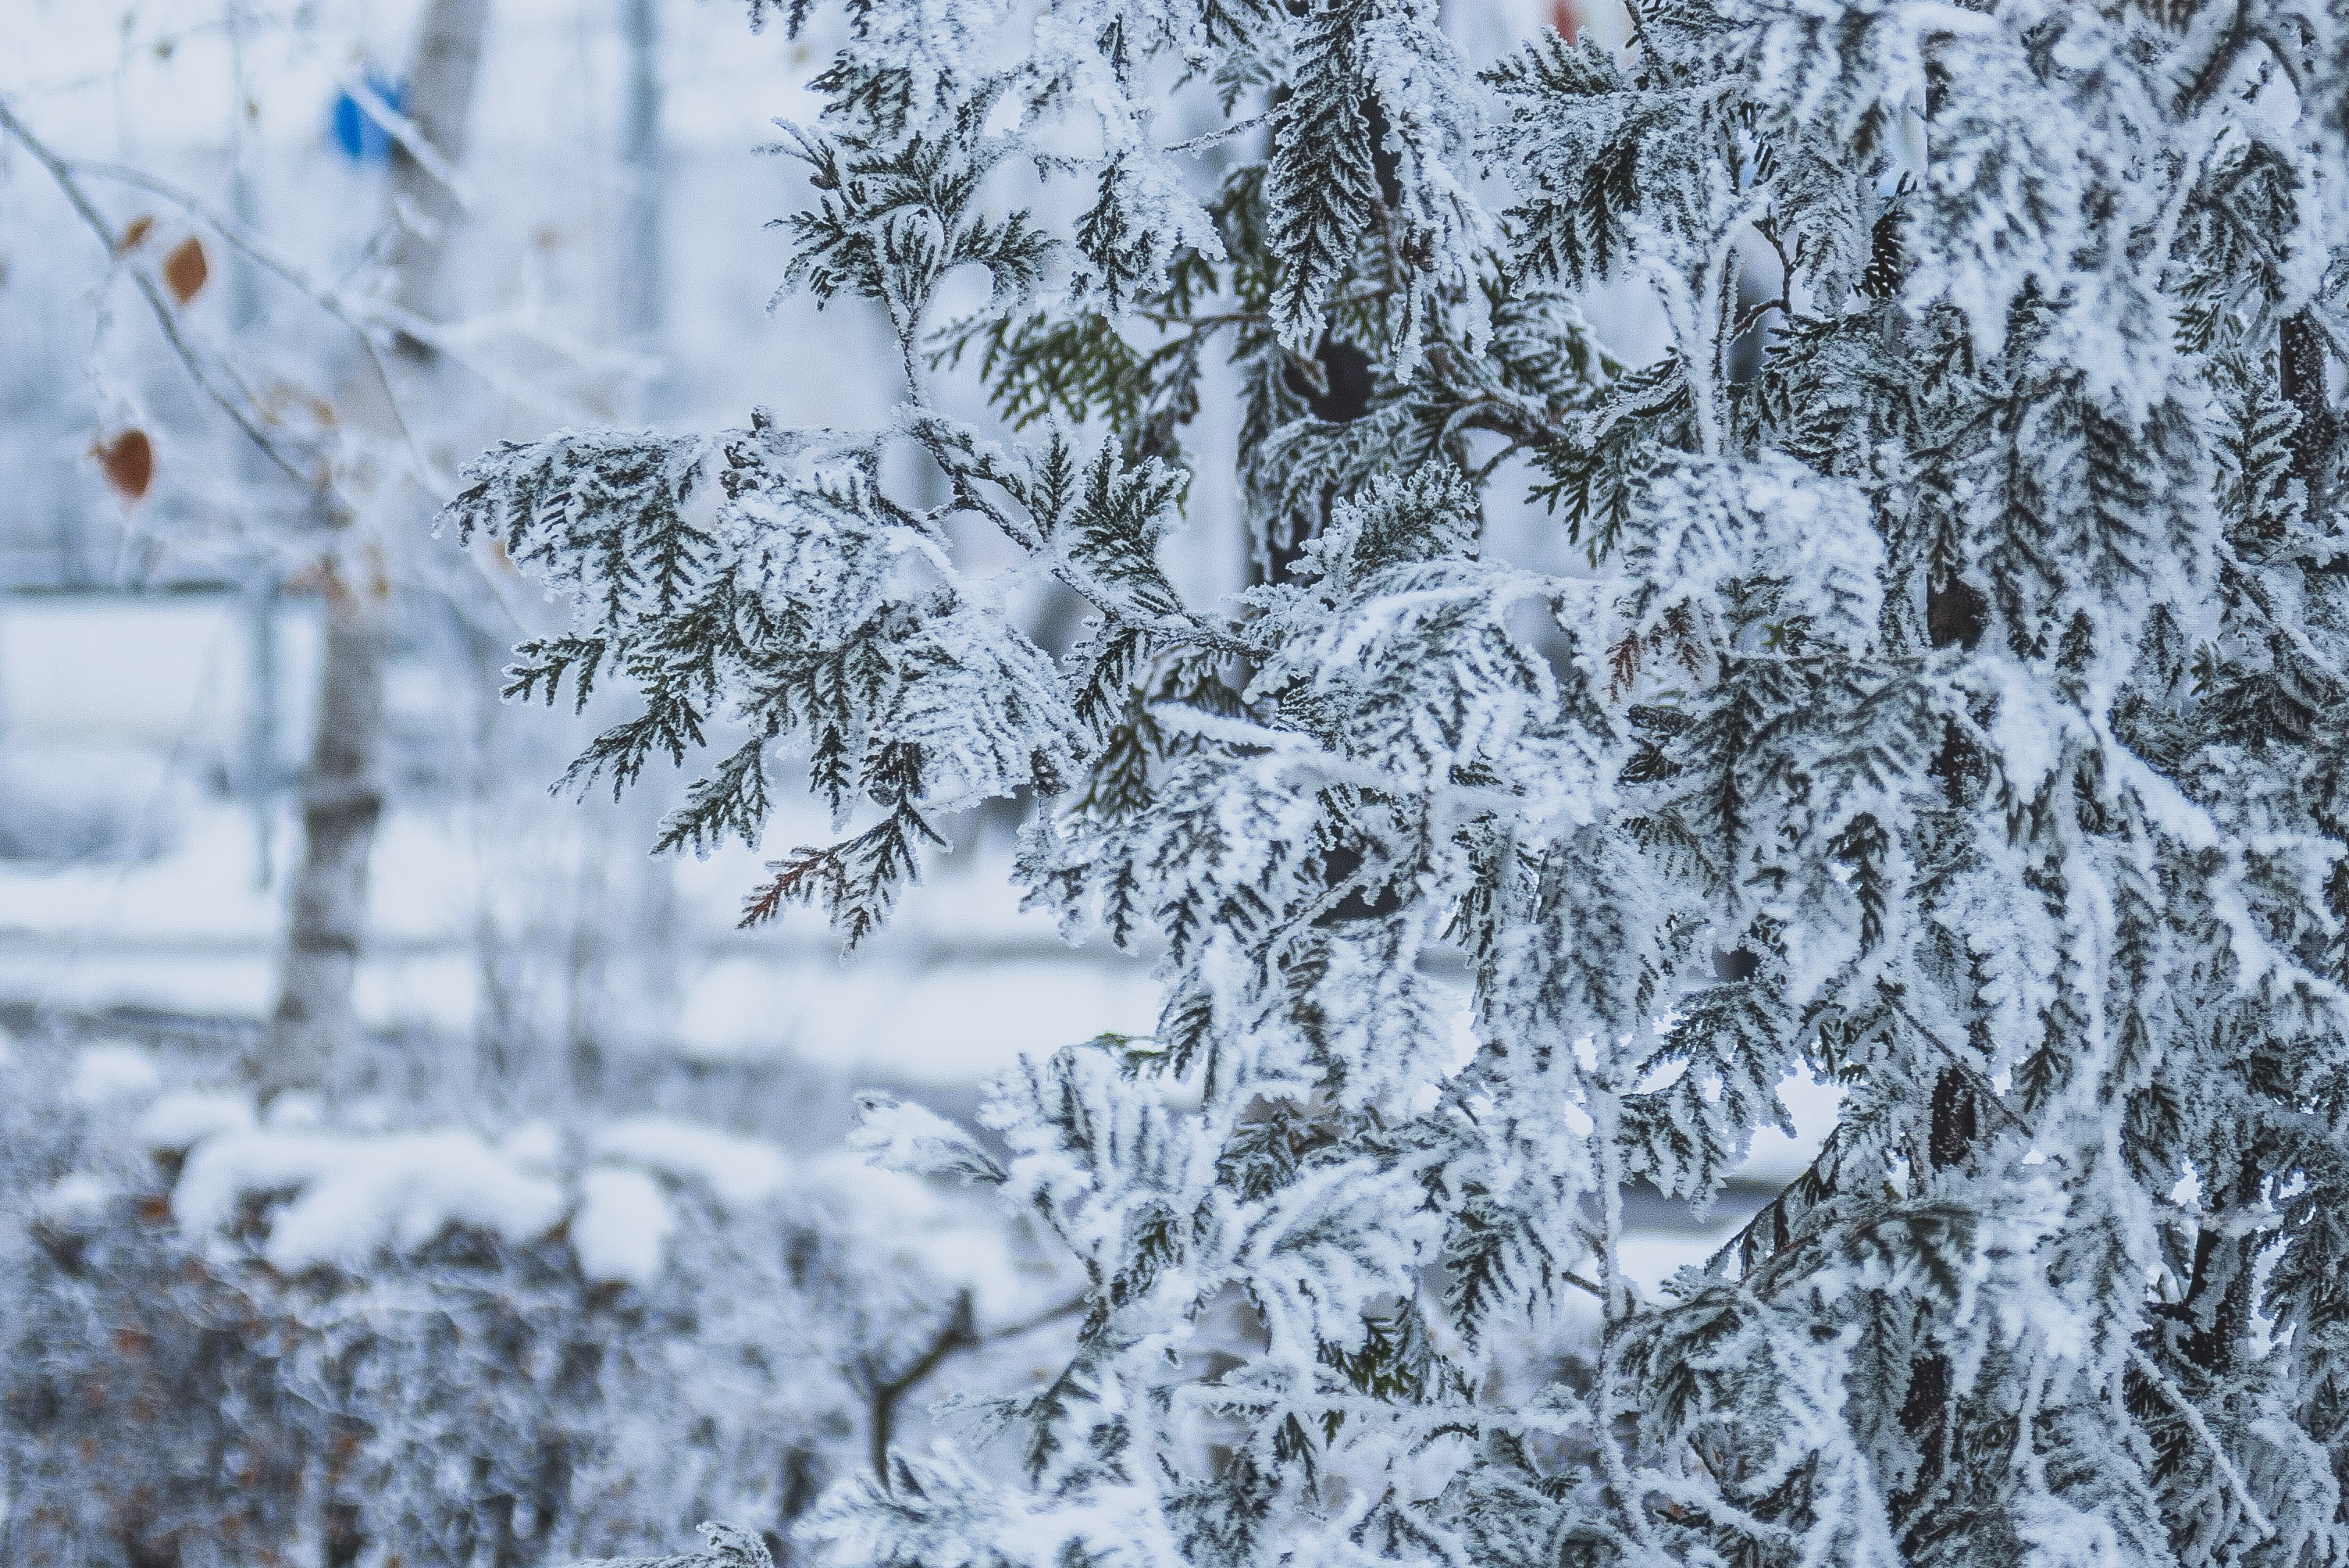
snow, white, frost, winter, freezing, branch, tree, twig, ice, plant, pattern, window, evergreen, pine family, winter storm, rain and snow mixed, American larch, conifer, blizzard, fir